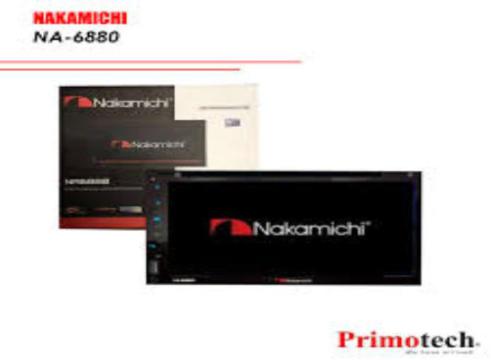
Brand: nakamichi-1
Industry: Necessities